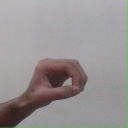
अक्षर: औ